Chaos;Head

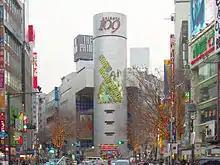
A photo of the area outside the 109 department store in Shibuya, Tokyo.

The game is set in 2009 in the Shibuya district of Tokyo, where Takumi lives in a cargo crate on top of an apartment building. He discusses the recent "New Generation Madness" ("New Gen") serial murder case in Shibuya with his friend Grim over the internet, when someone with the username "Shogun" sends Takumi image files depicting a man pinned to a wall with stakes. Later, Takumi witnesses a girl he does not recognize committing the murder portrayed in the image files, and he flees the murder scene. A few days later, she sits next to him in school. He thinks she will kill him, but is told that they supposedly have been friends for a year and that her name is Rimi Sakihata.